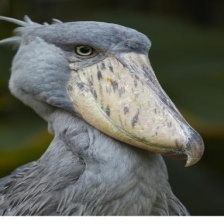
Species: SHOEBILL
Scientific name: BALAENICEPS REX